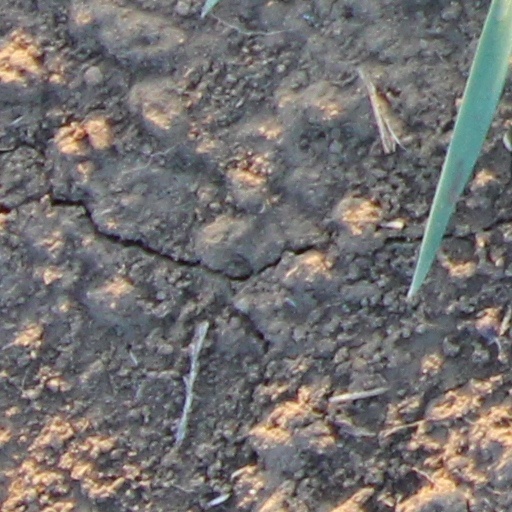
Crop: wheat